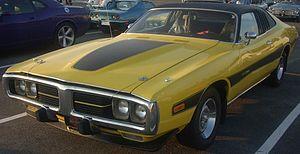
La Dodge Charger (B-body) est une voiture de taille moyenne produite par Dodge de 1966 à 1978 sur la base de la plate-forme Chrysler B.